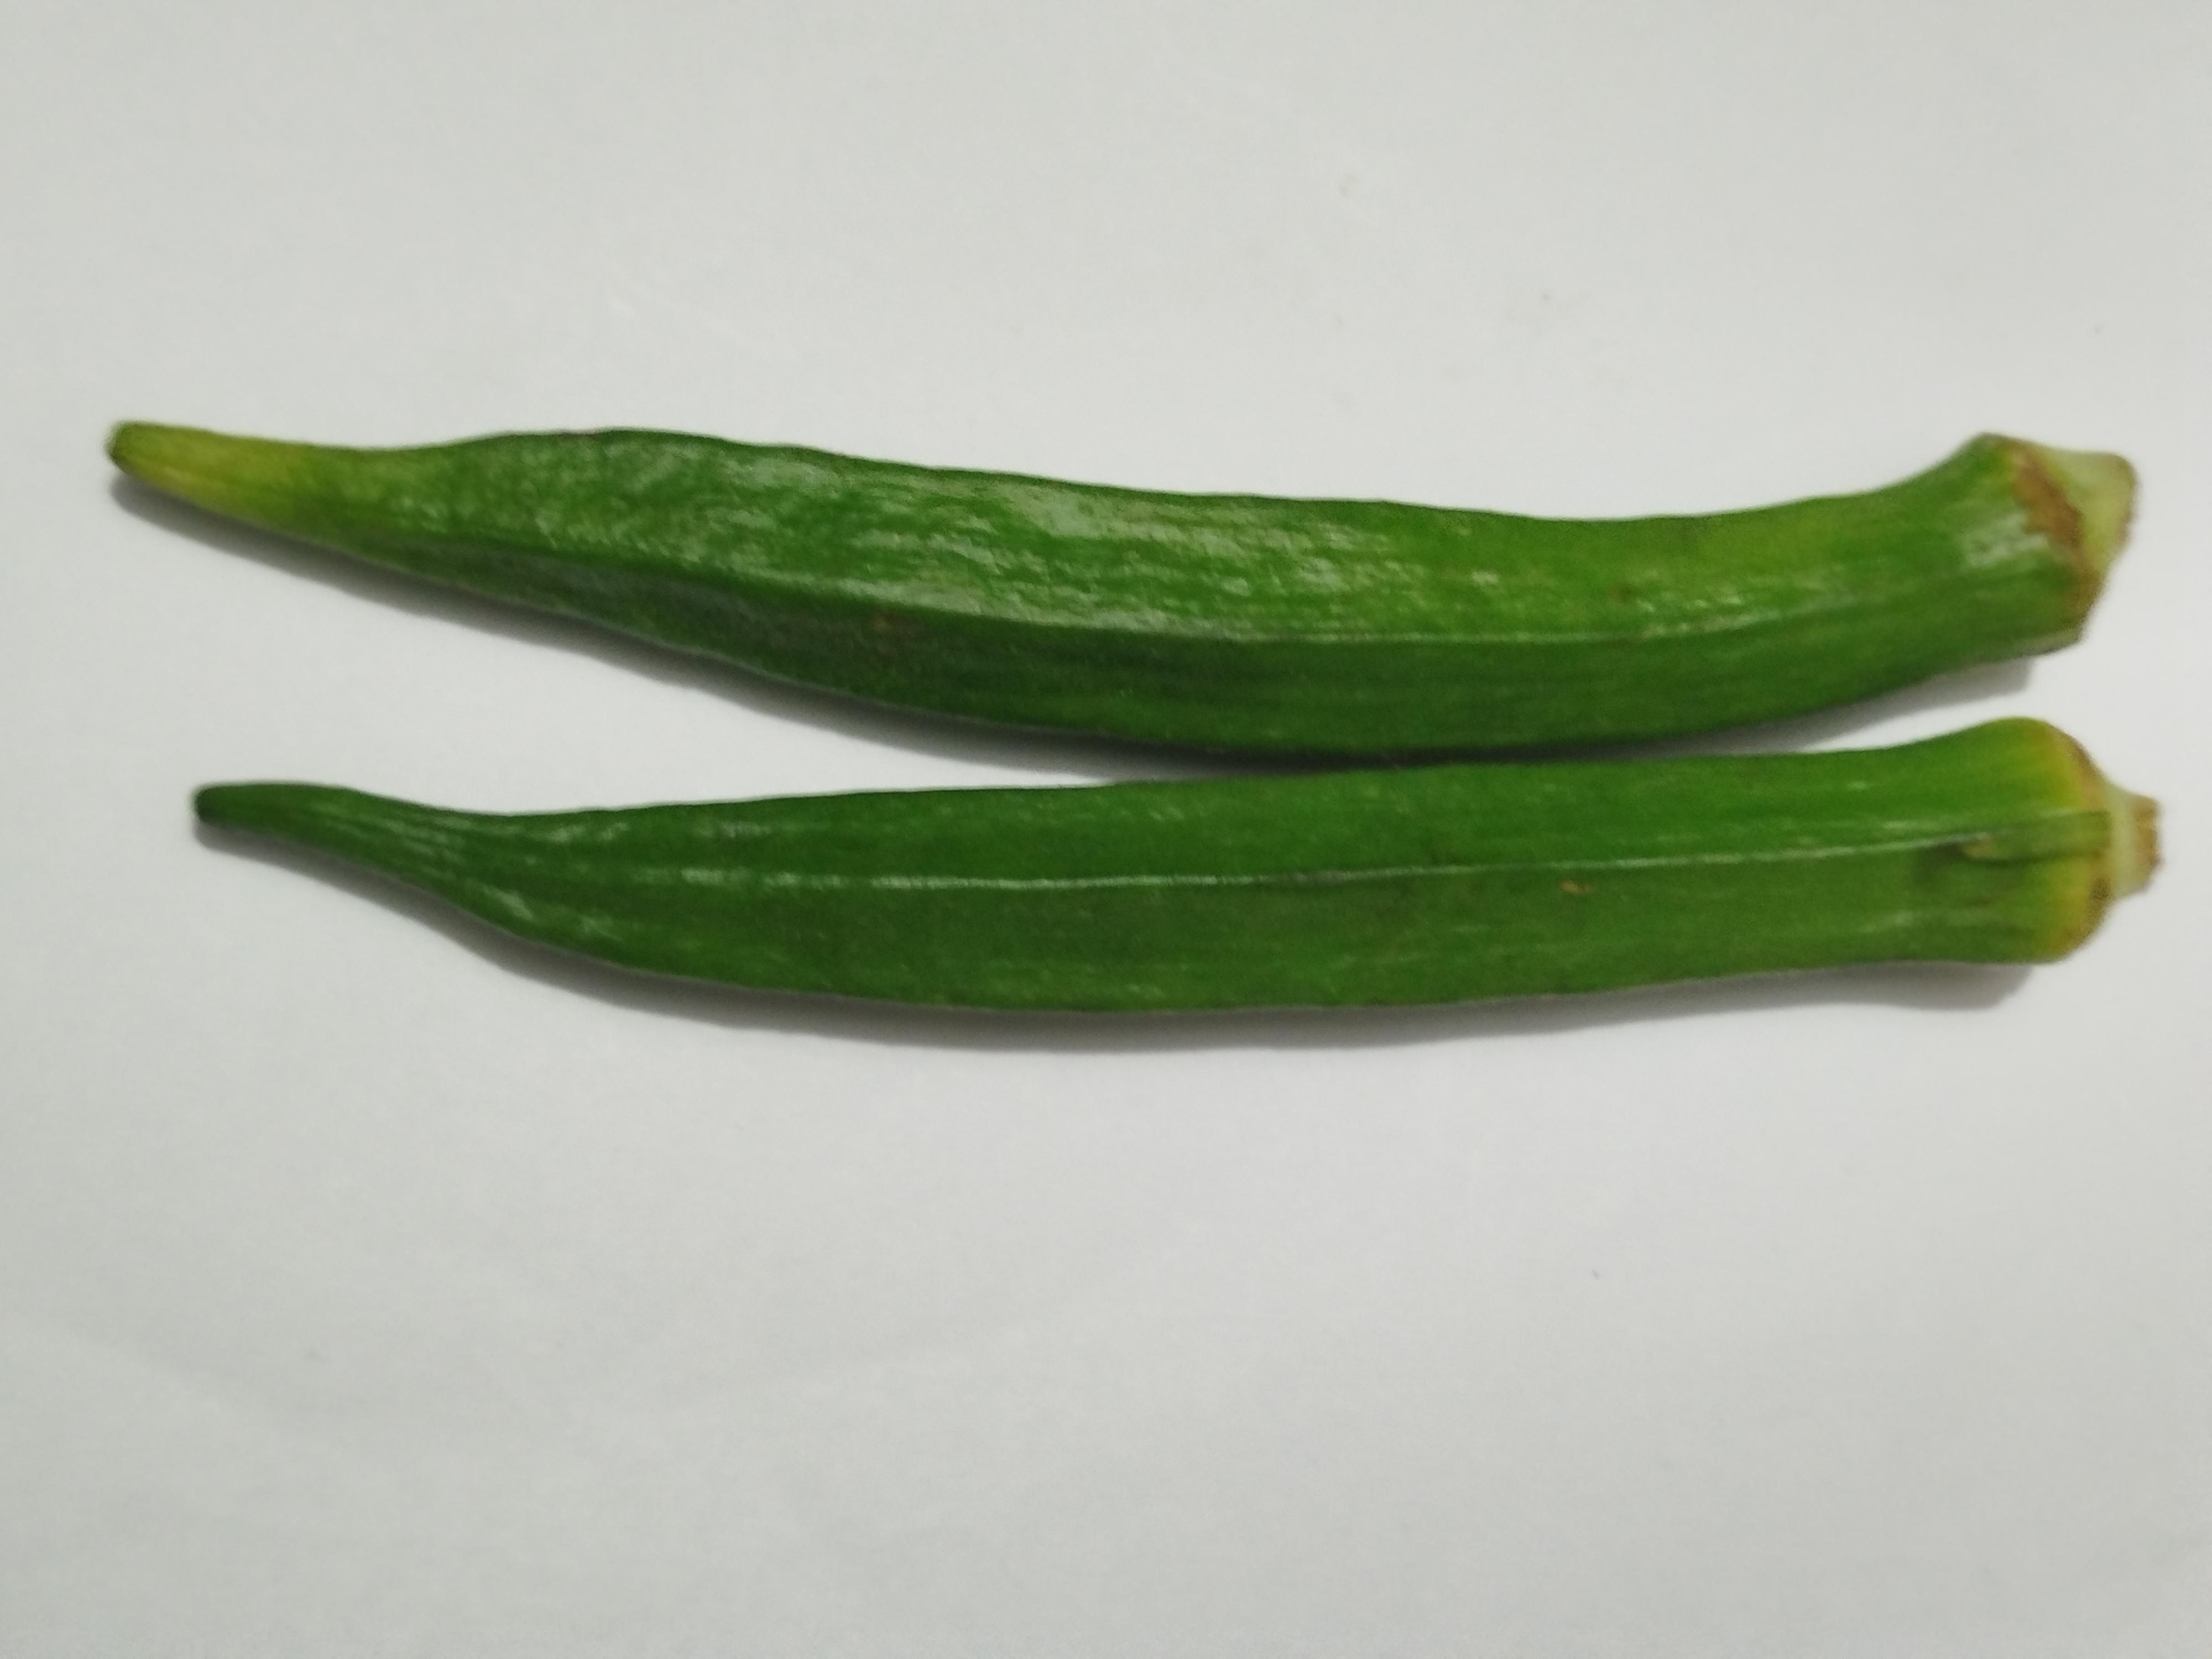
Label: Ladies finger